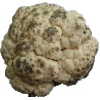
Label: cauliflower